The Mischief Makers

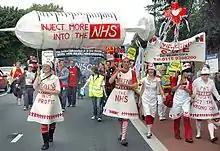
Giant syringe in demonstration against NHS privatisation, Nottingham, September 2006

In September 2006, the Mischief Makers started to support the work of unions and other group opposing the cuts and privatisation of the UK's National Health Service (NHS). To add a creative element to the trade unions' work, a giant syringe was built and included in a "2000 people strong demonstration" through the City of Nottingham on 23 September.